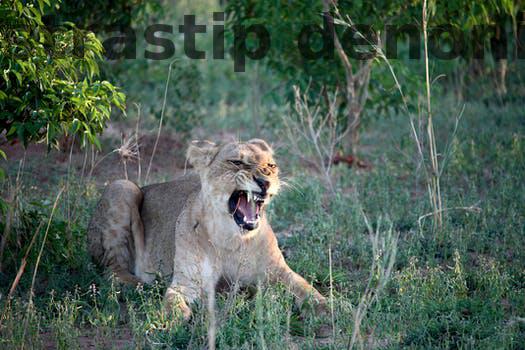
Label: Watermark